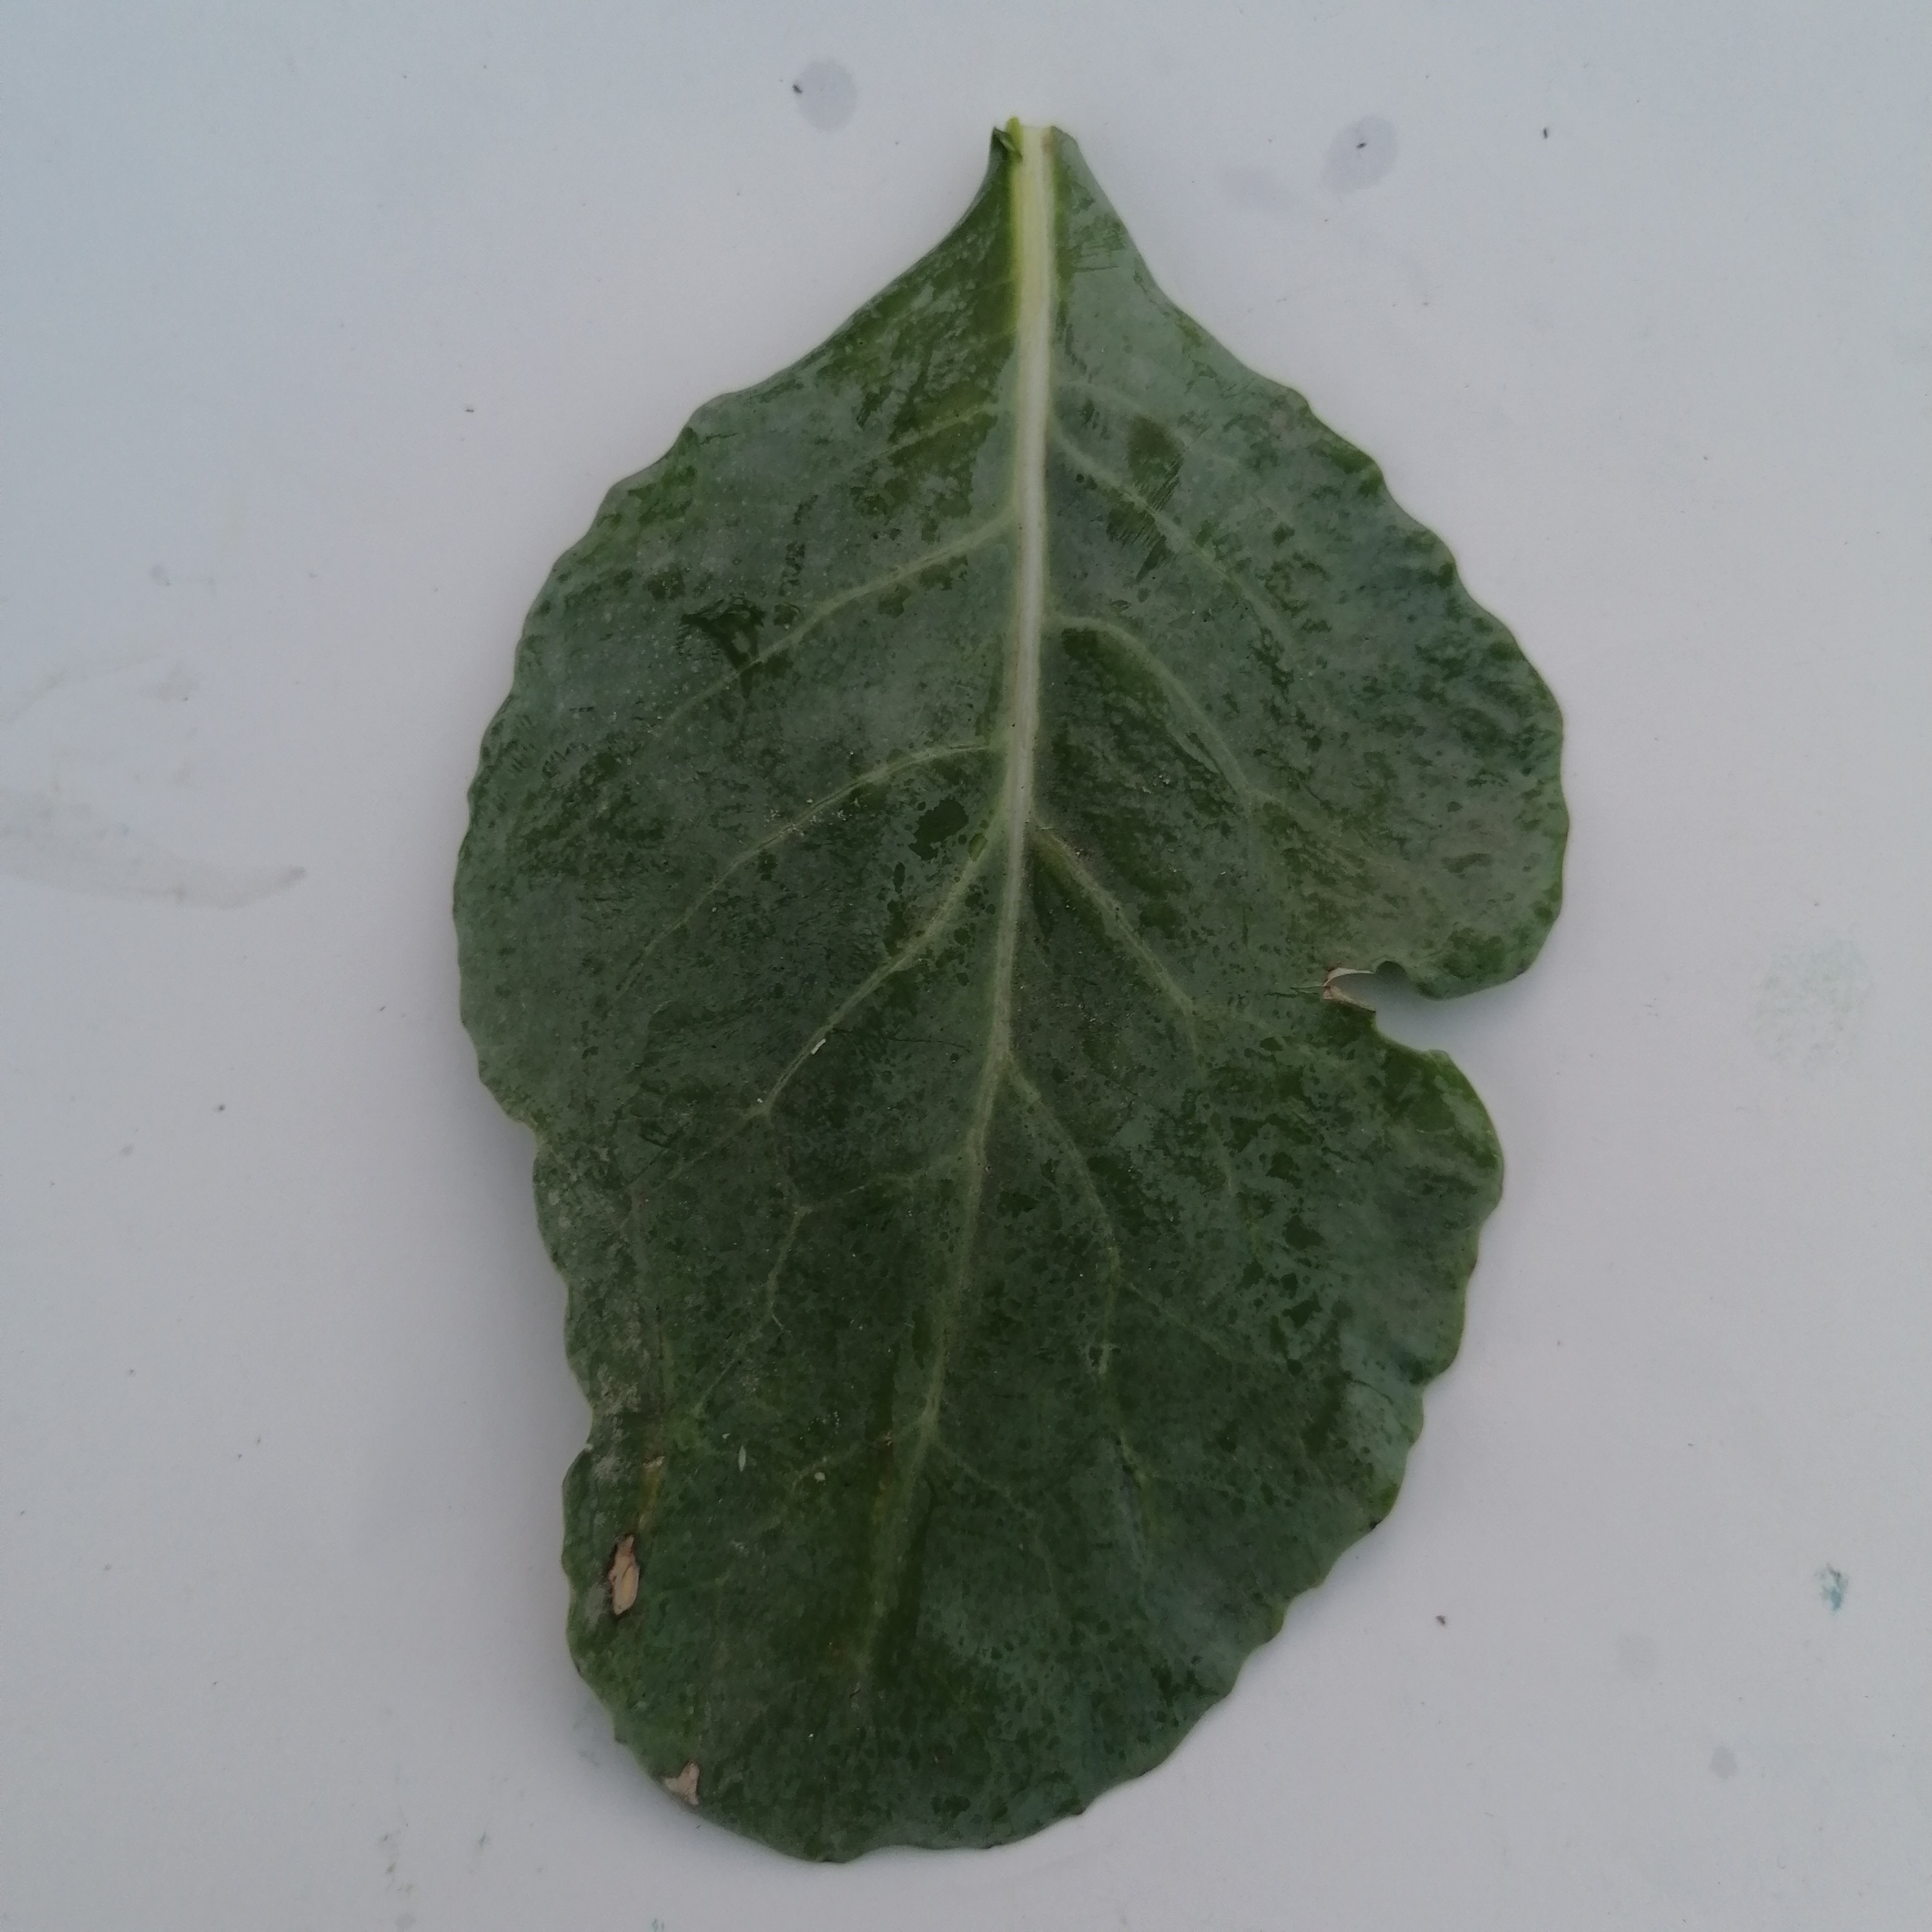
Label: Black Rot